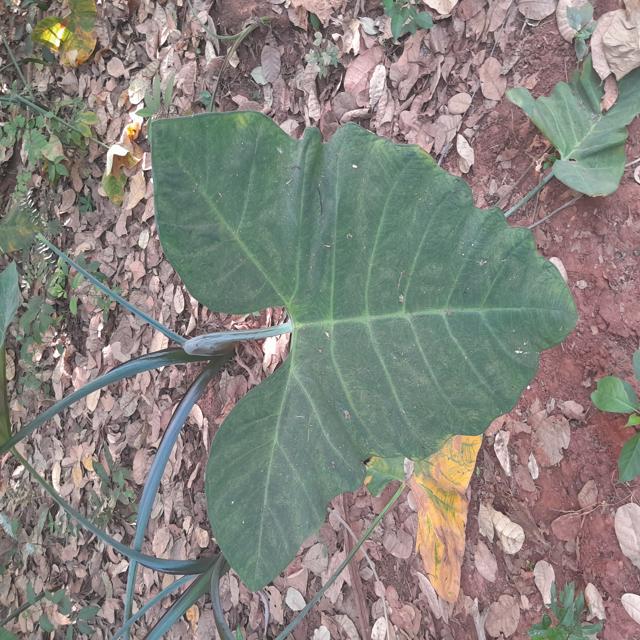
Label: Healthy